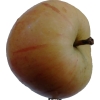
Label: Apple 14